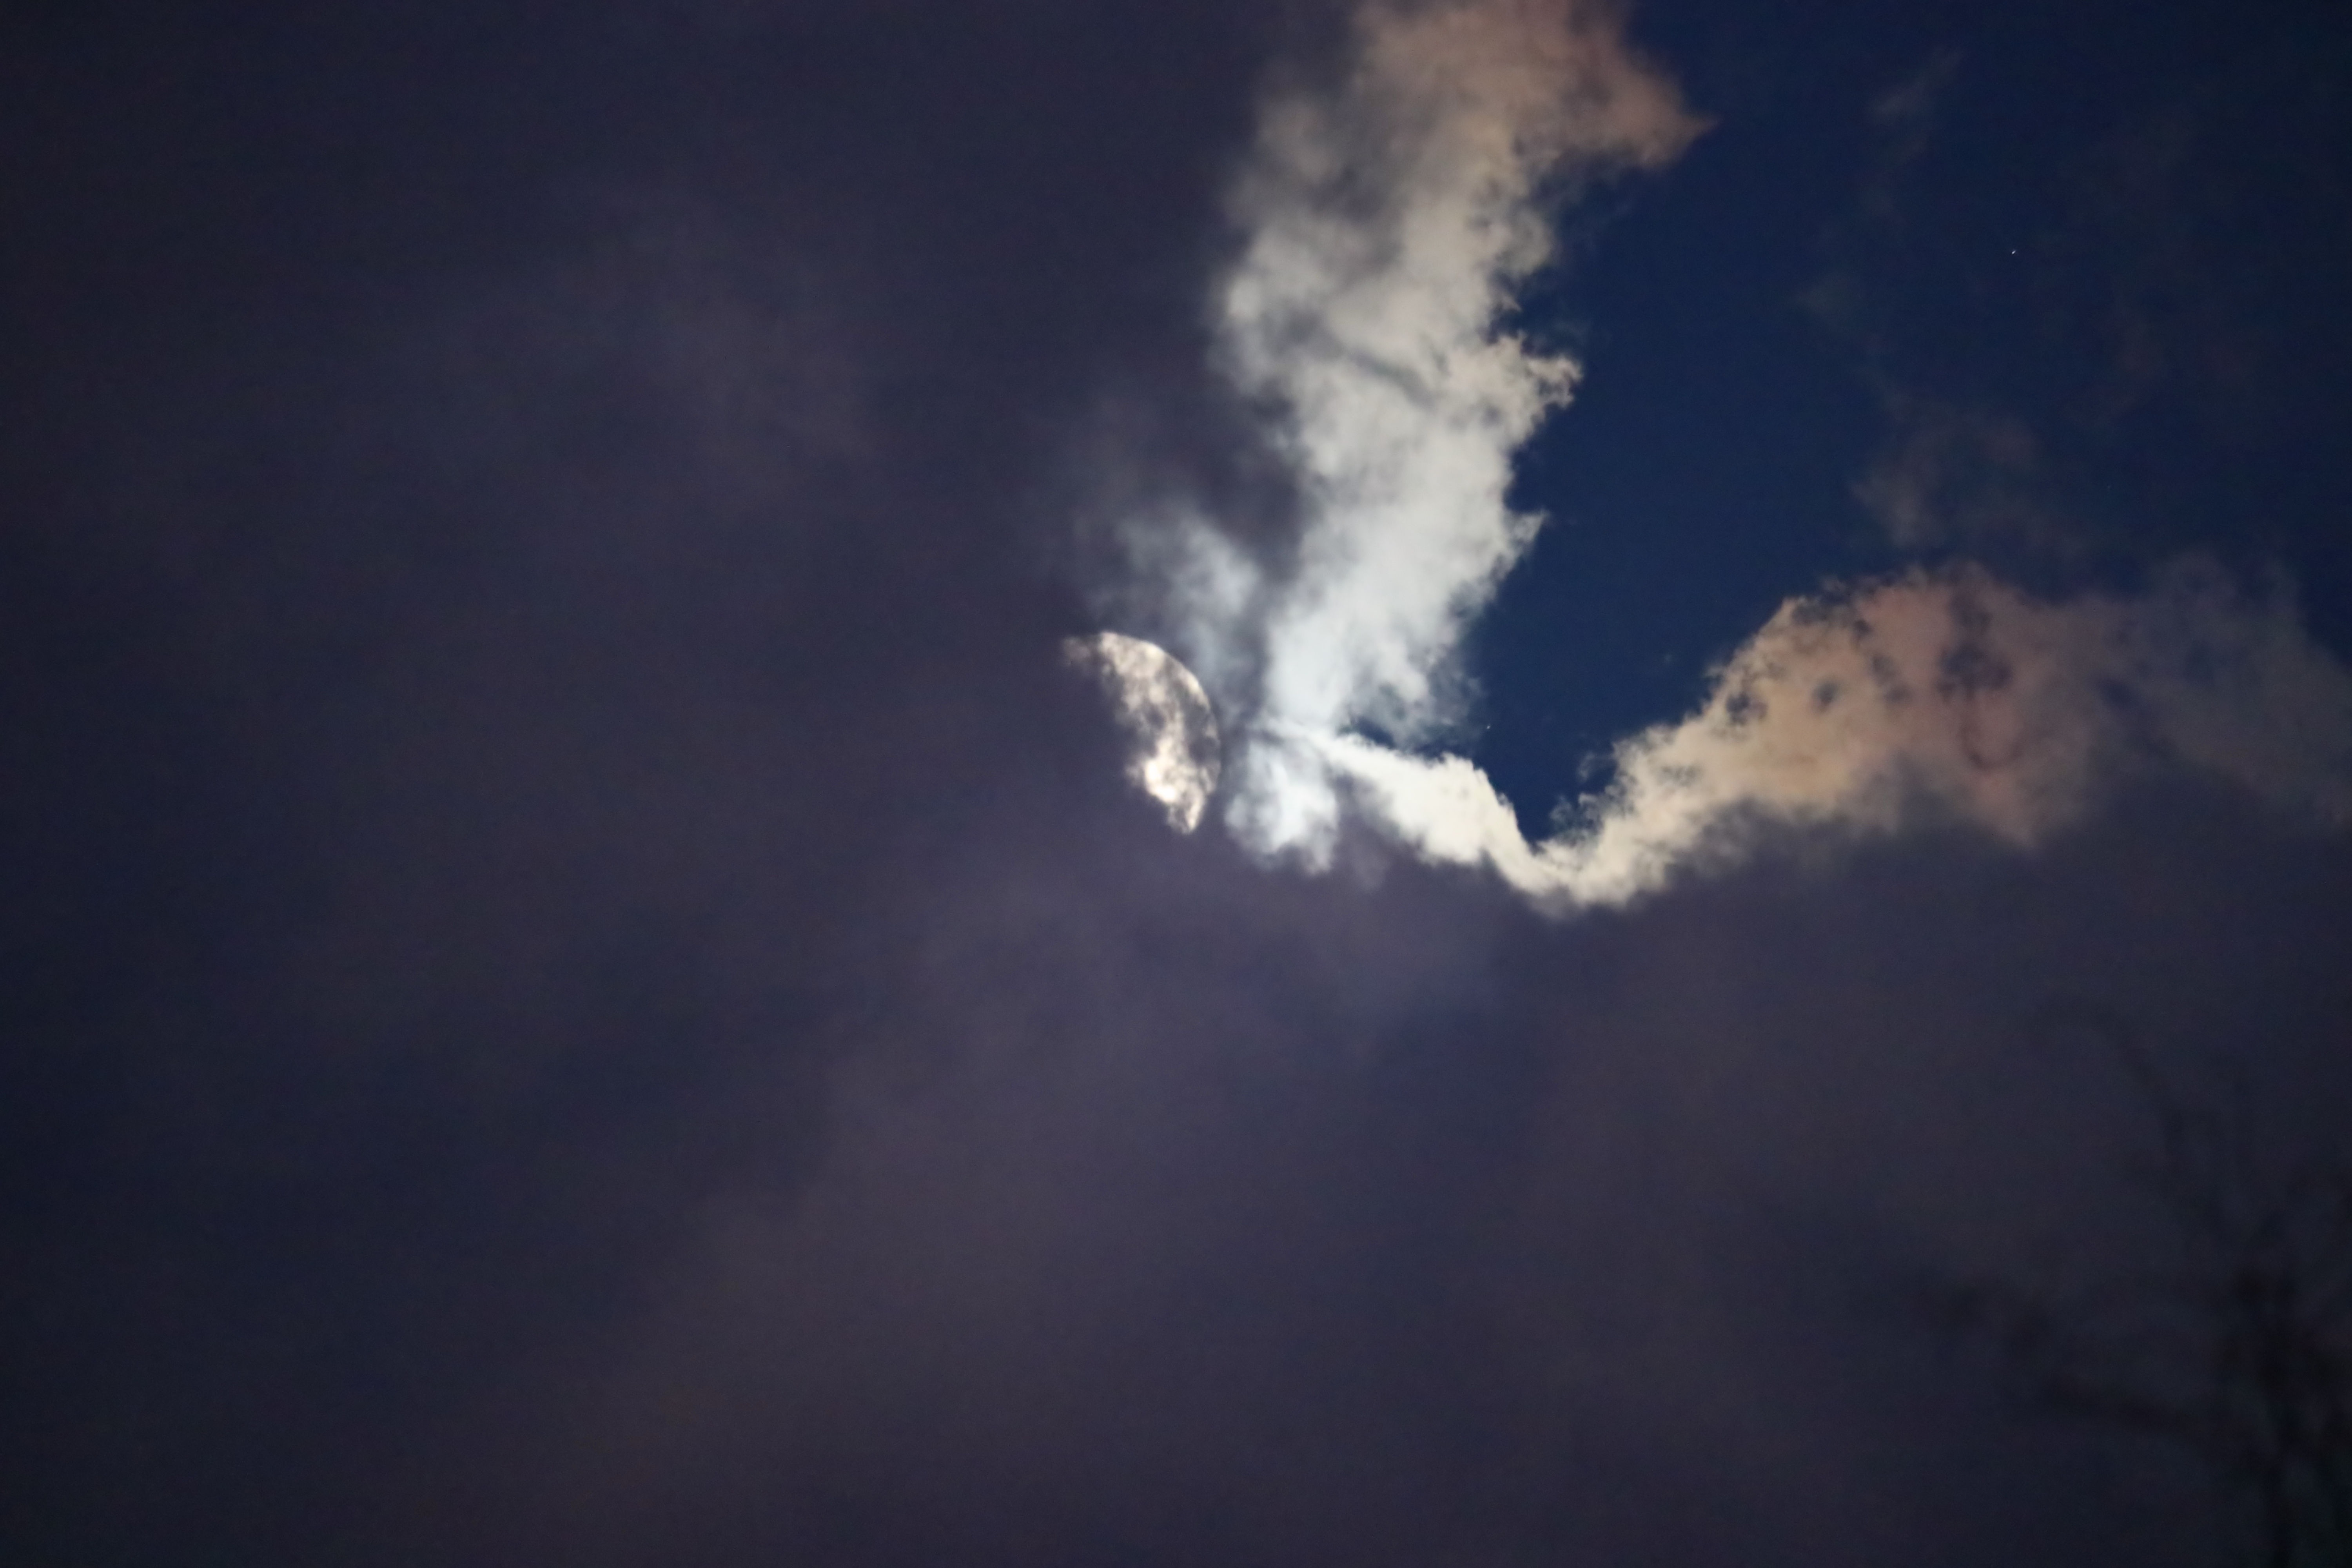
cloud, sky, view, atmosphere, mystical, weather, cumulus, blue, moon, full moon, thunder, clouds, blurry, sky blue, evening sky, phenomenon, meteorological phenomenon, clouds veil